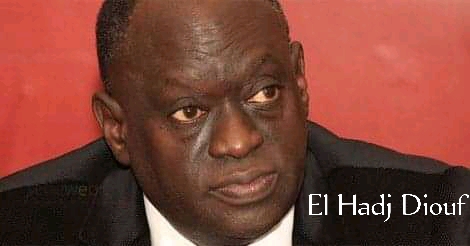
Maitre El Xaaj Juuf a ngook. Maître El Xaaj Juuf la de. Laal kostimam bu ñuul nii. Jëkkëru Aji Saar ji El Xaaj Juuf moom lanu ma indil. Xam naa ko layookat la, waawaaw, bu bari wax sax de. Ndeysaan !